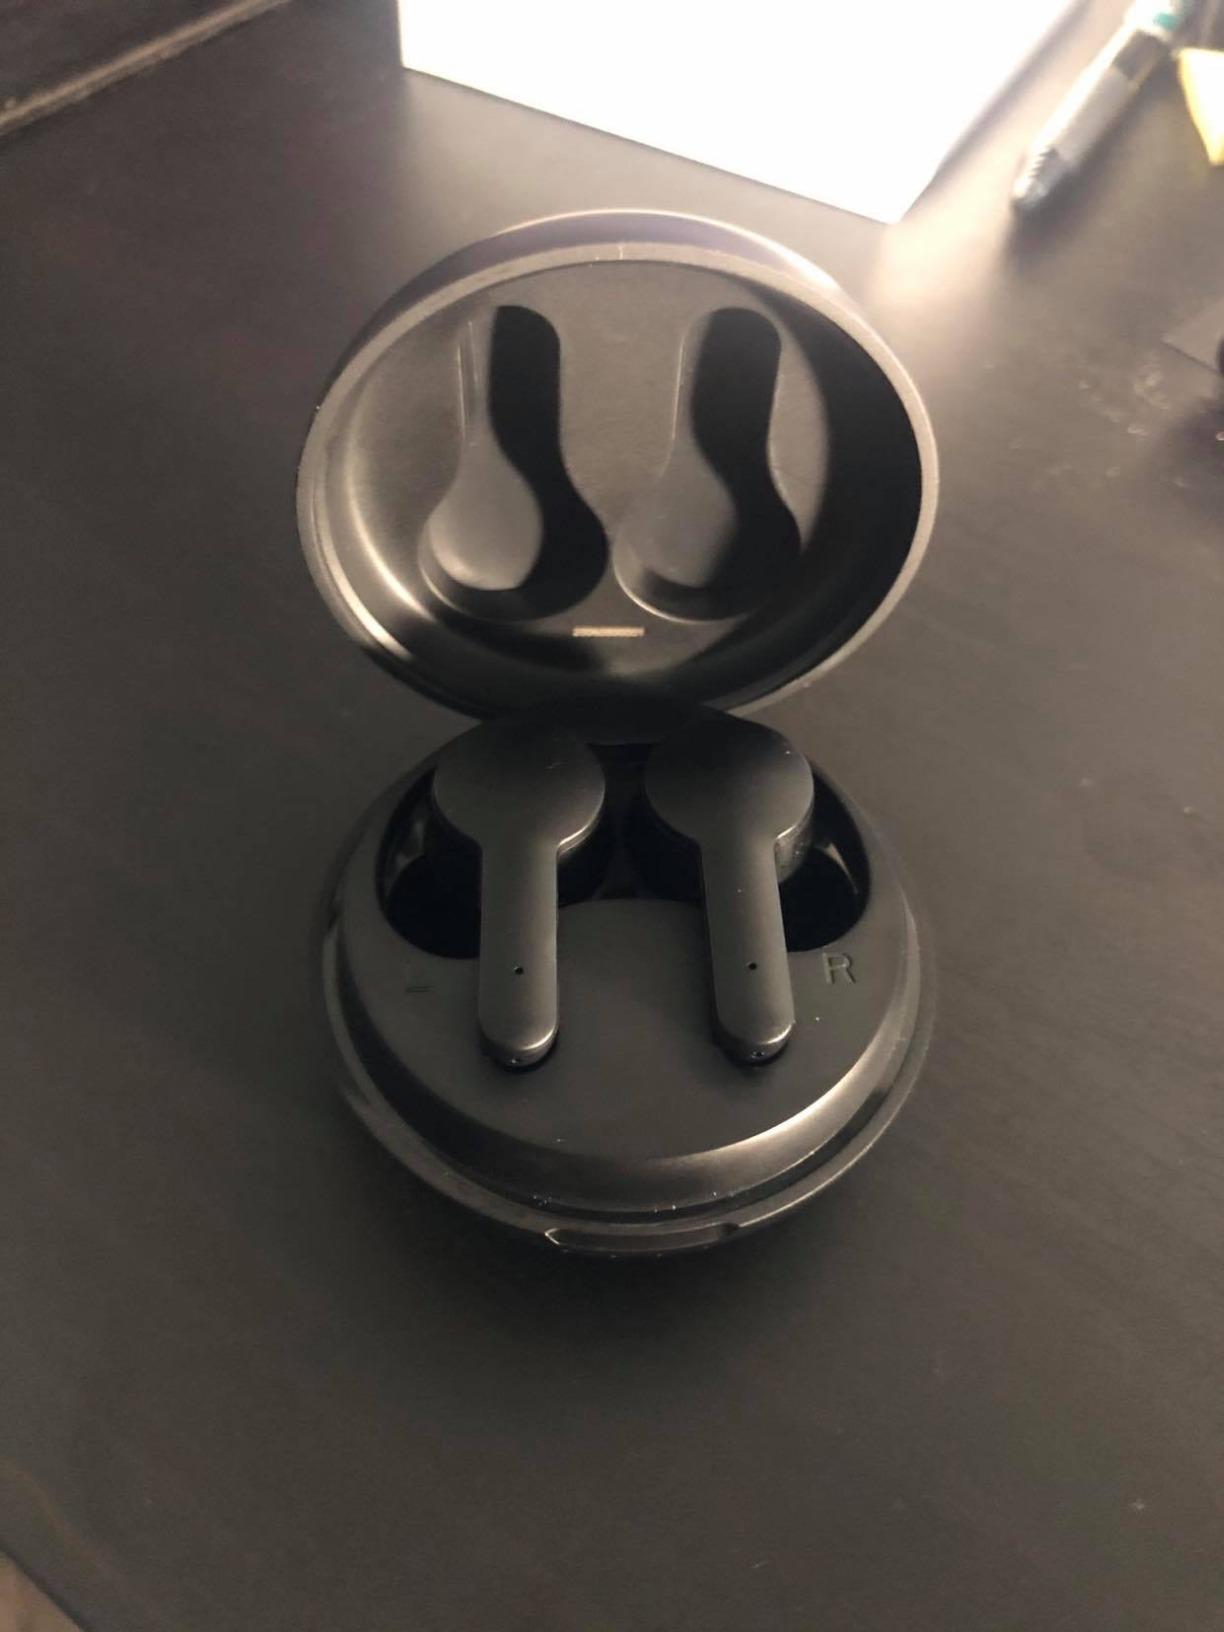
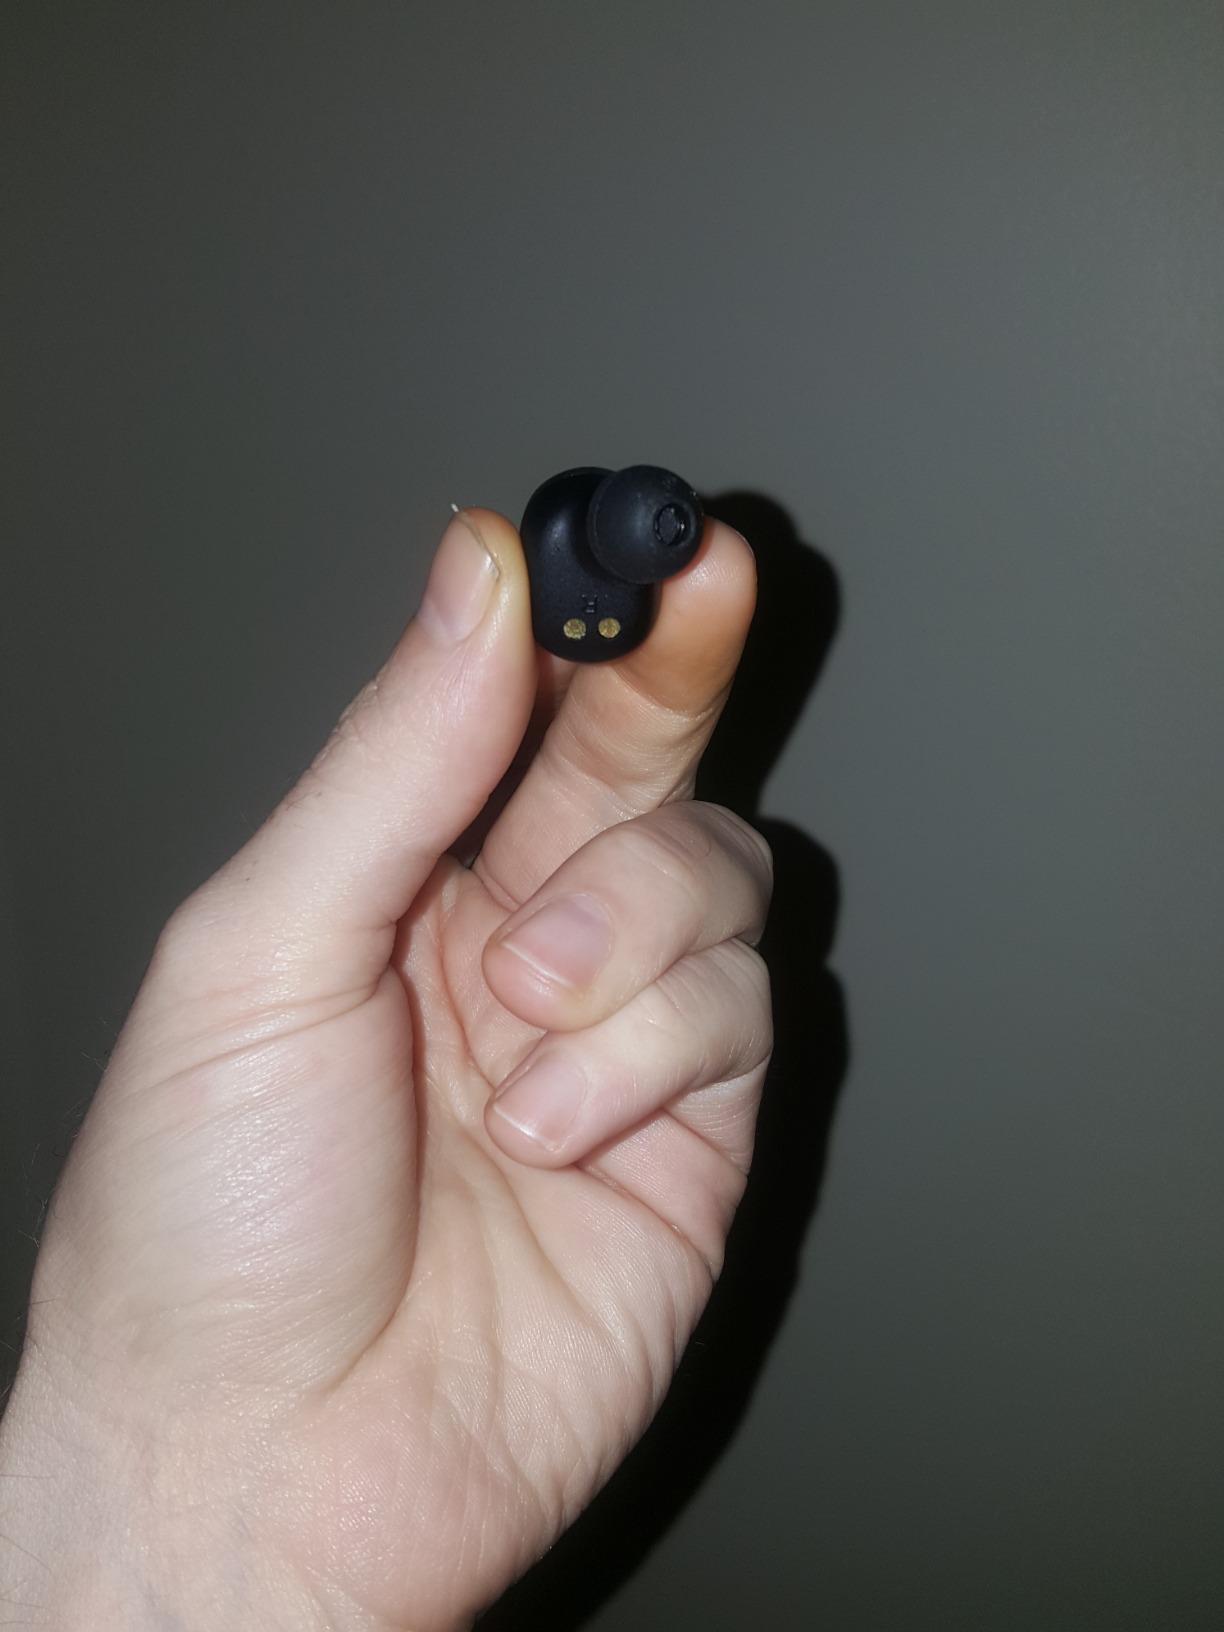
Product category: earbuds
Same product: no